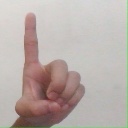
अक्षर: ड